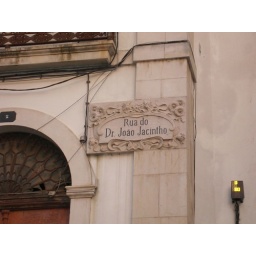
The street signs in town were all like this